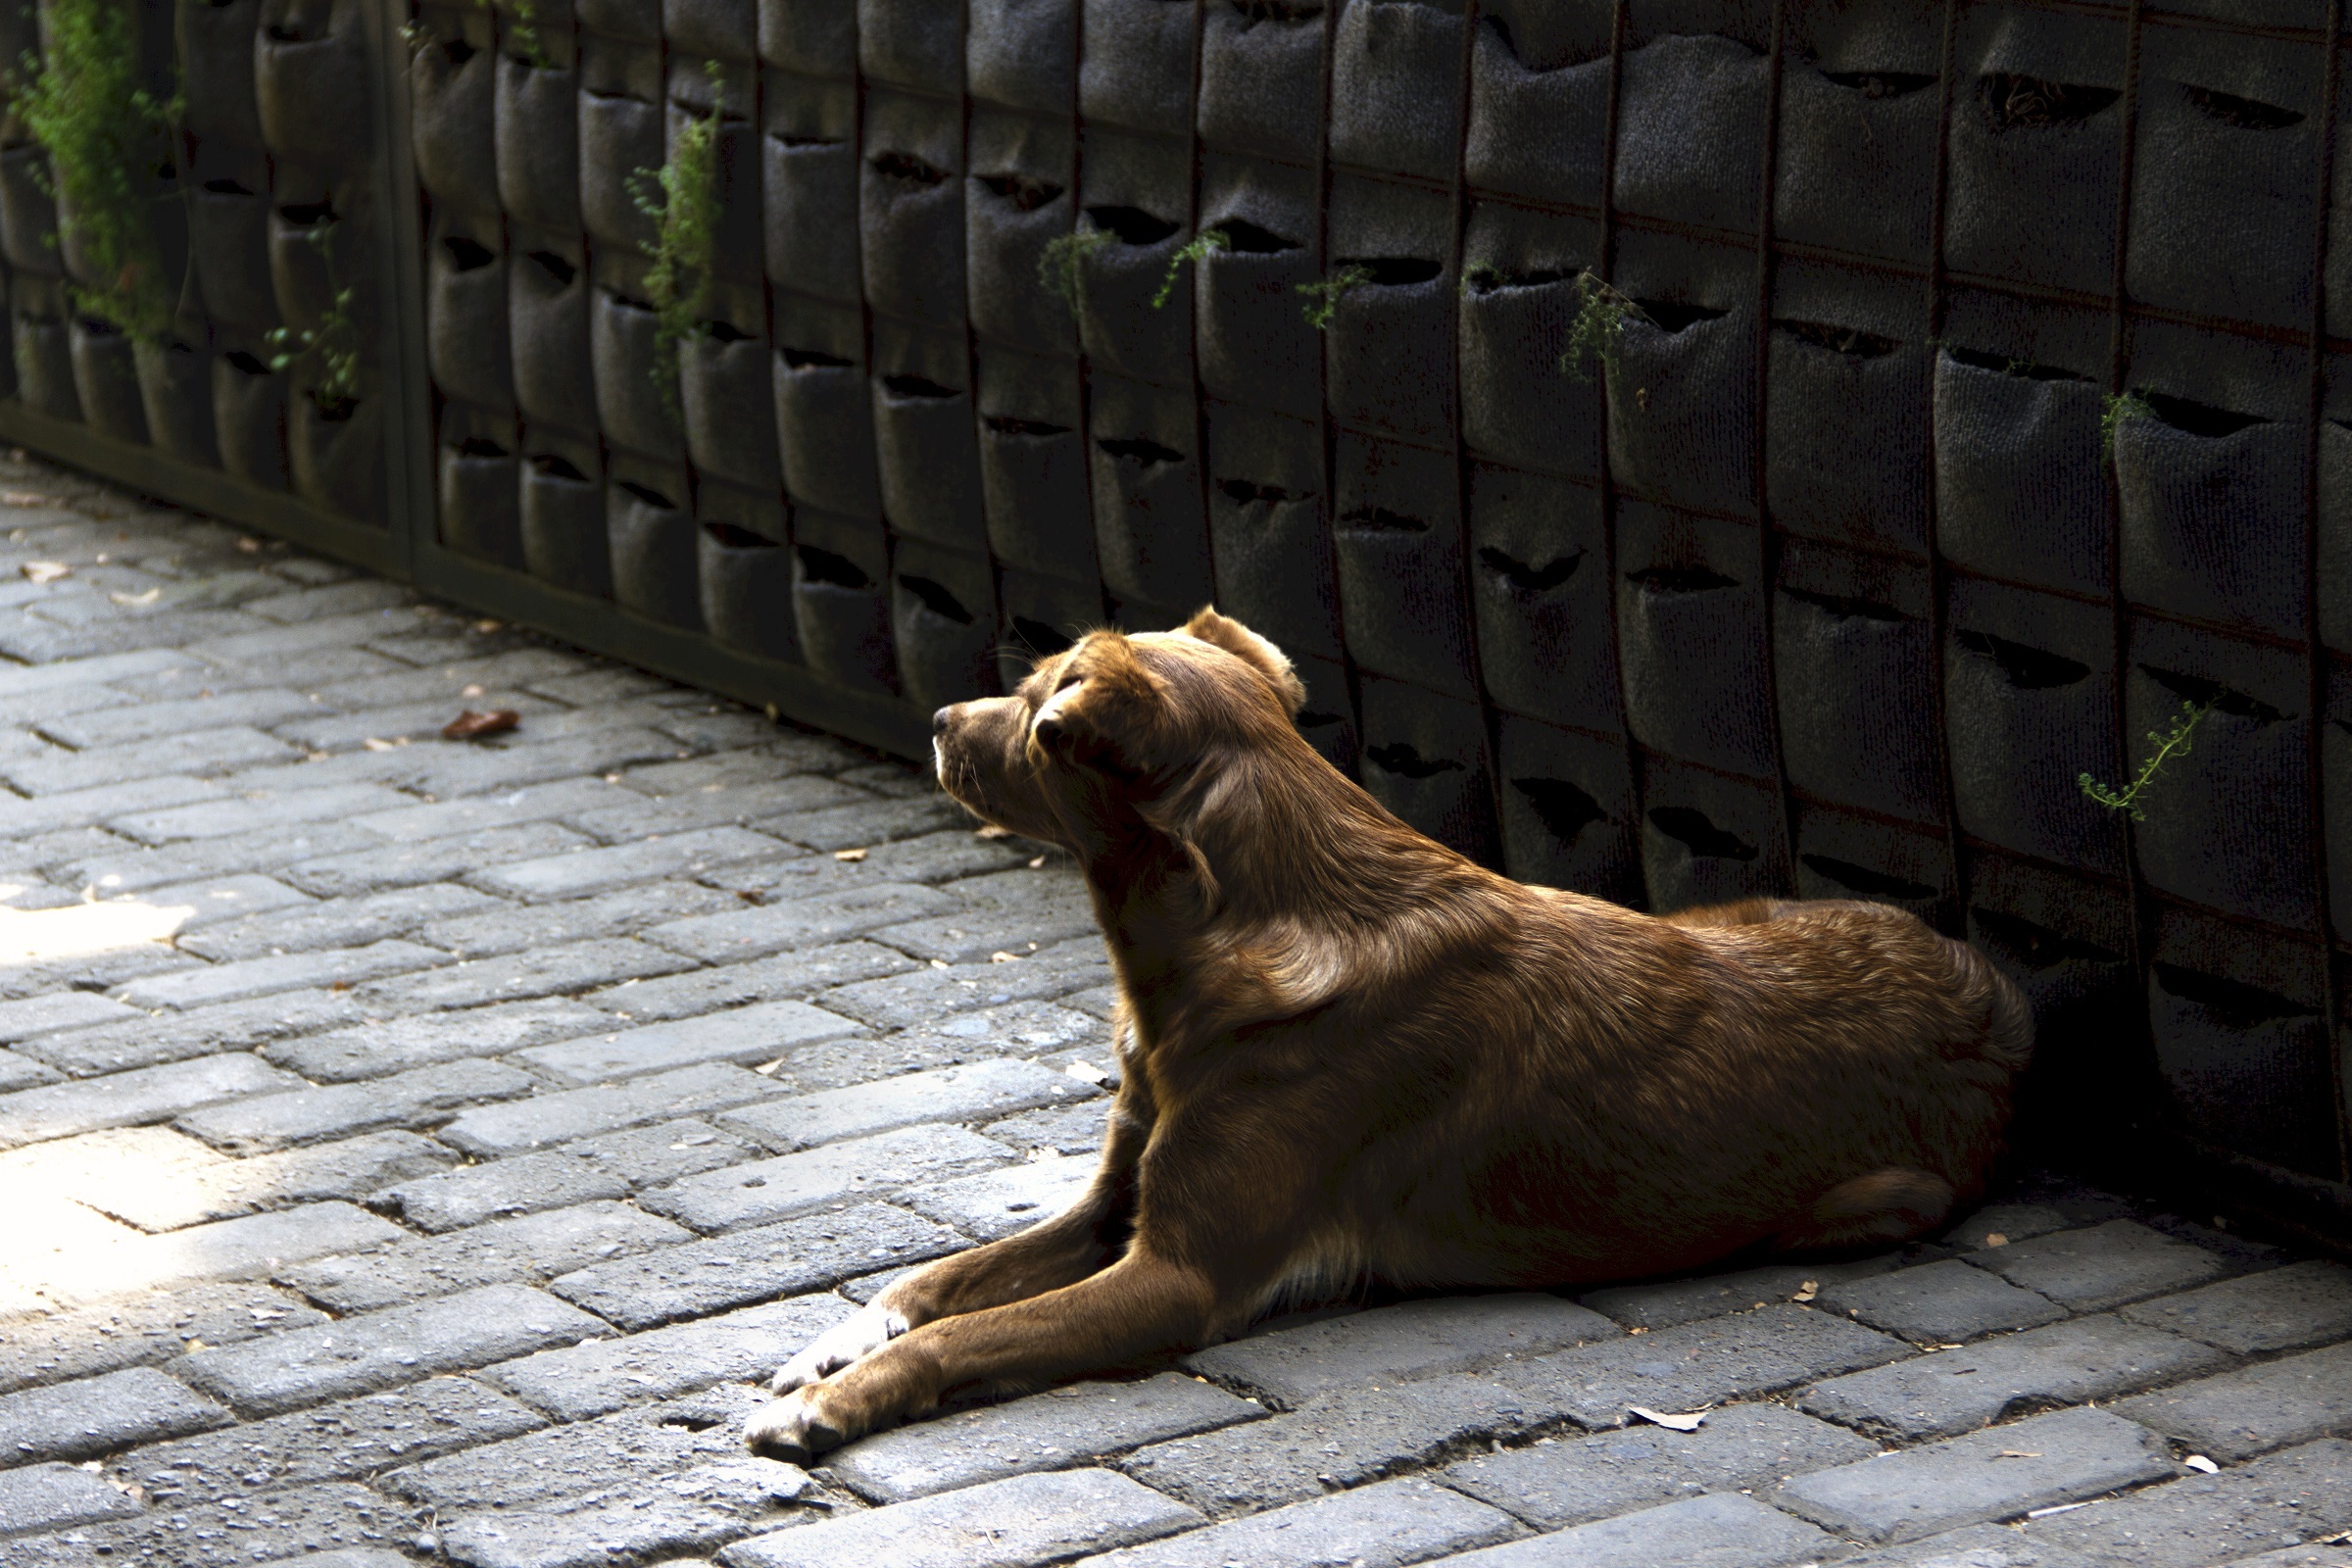
working, puppy, dog, canine, looking, pet, portrait, cat, mammal, outdoors, bricks, laying down, vertebrate, resting, companion, attentive, street dog, dog like mammal